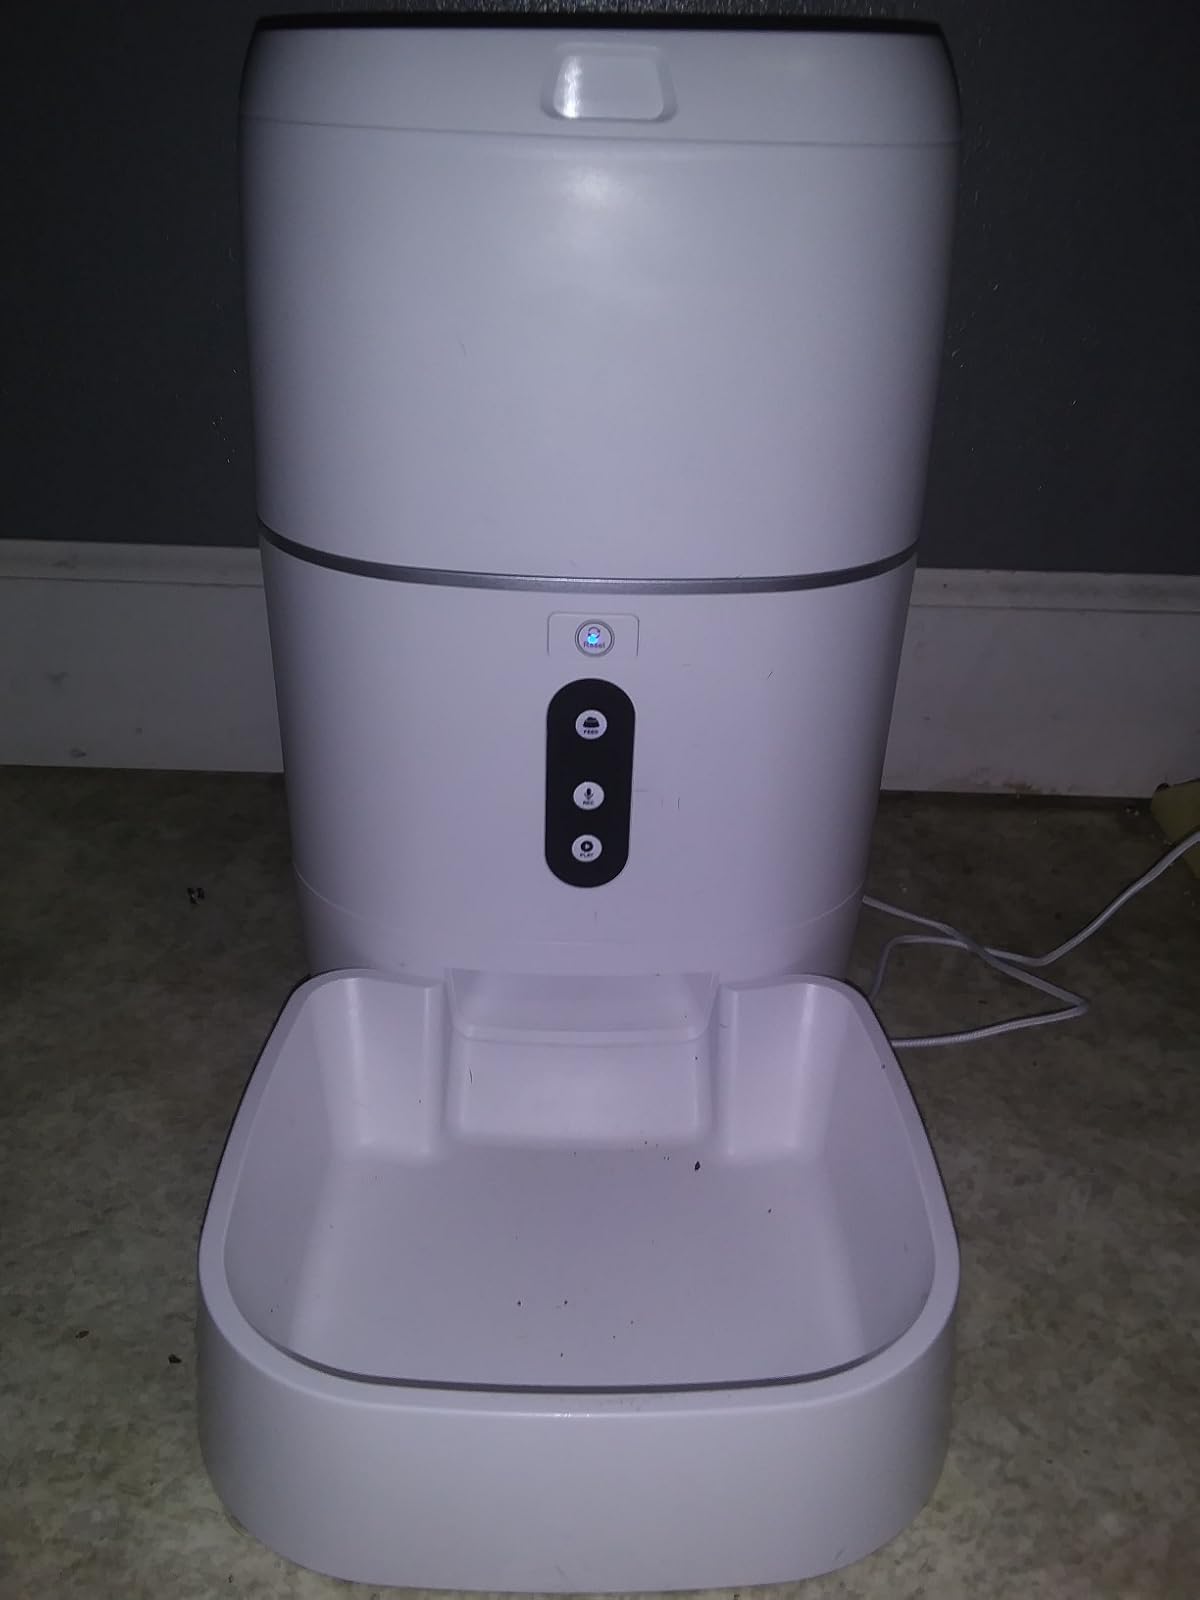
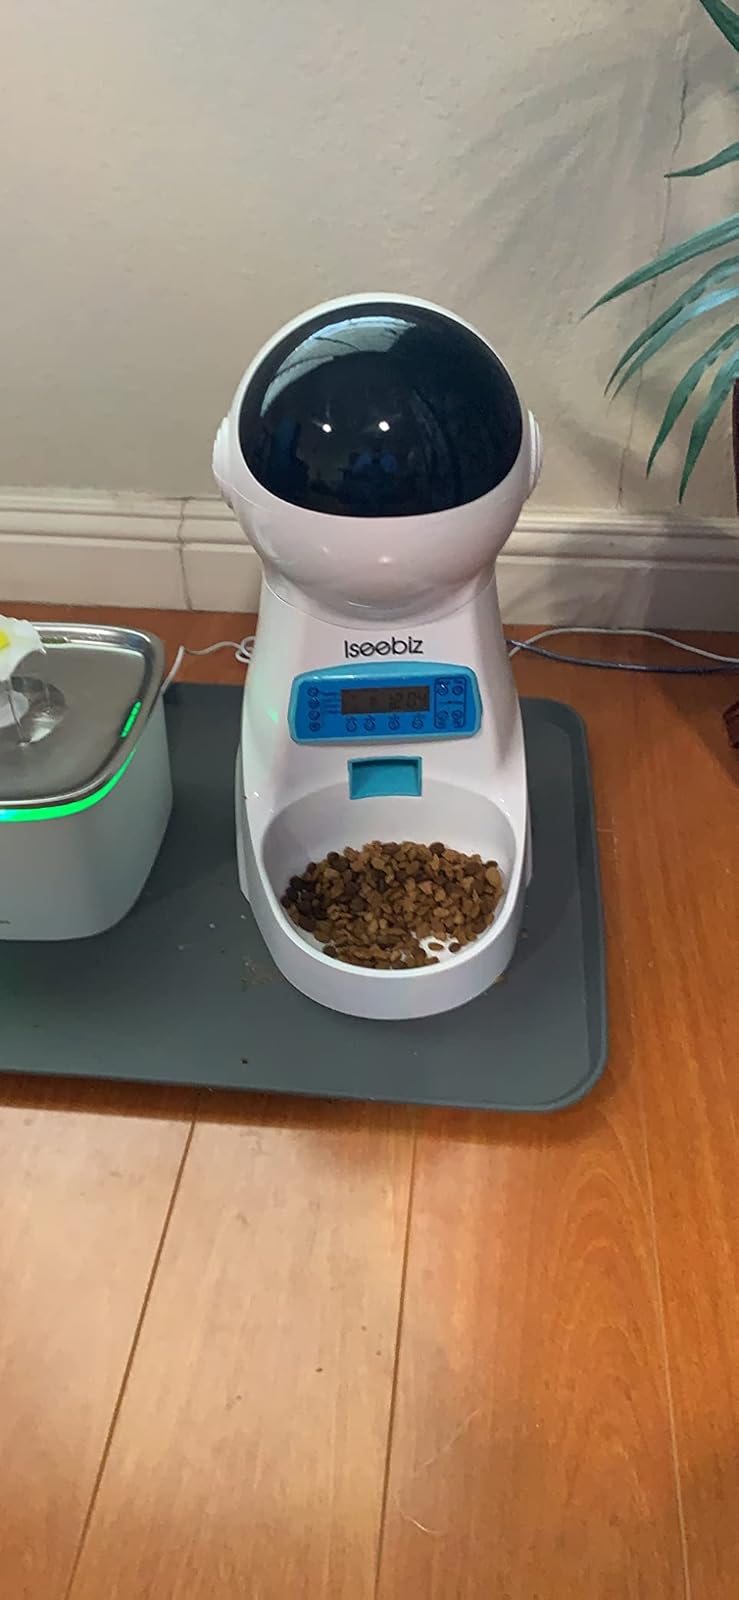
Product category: items_feeder
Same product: no